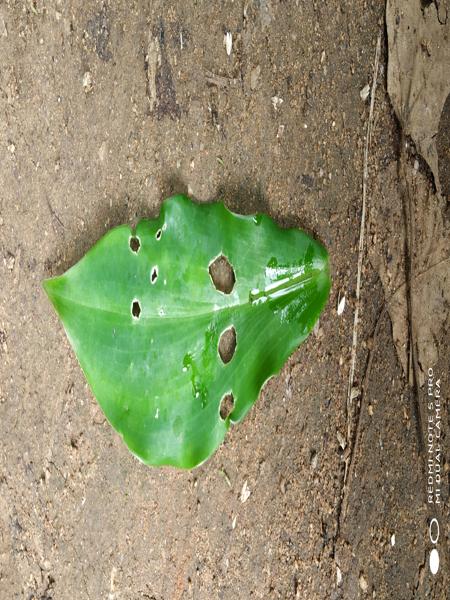
Plant: Insulin